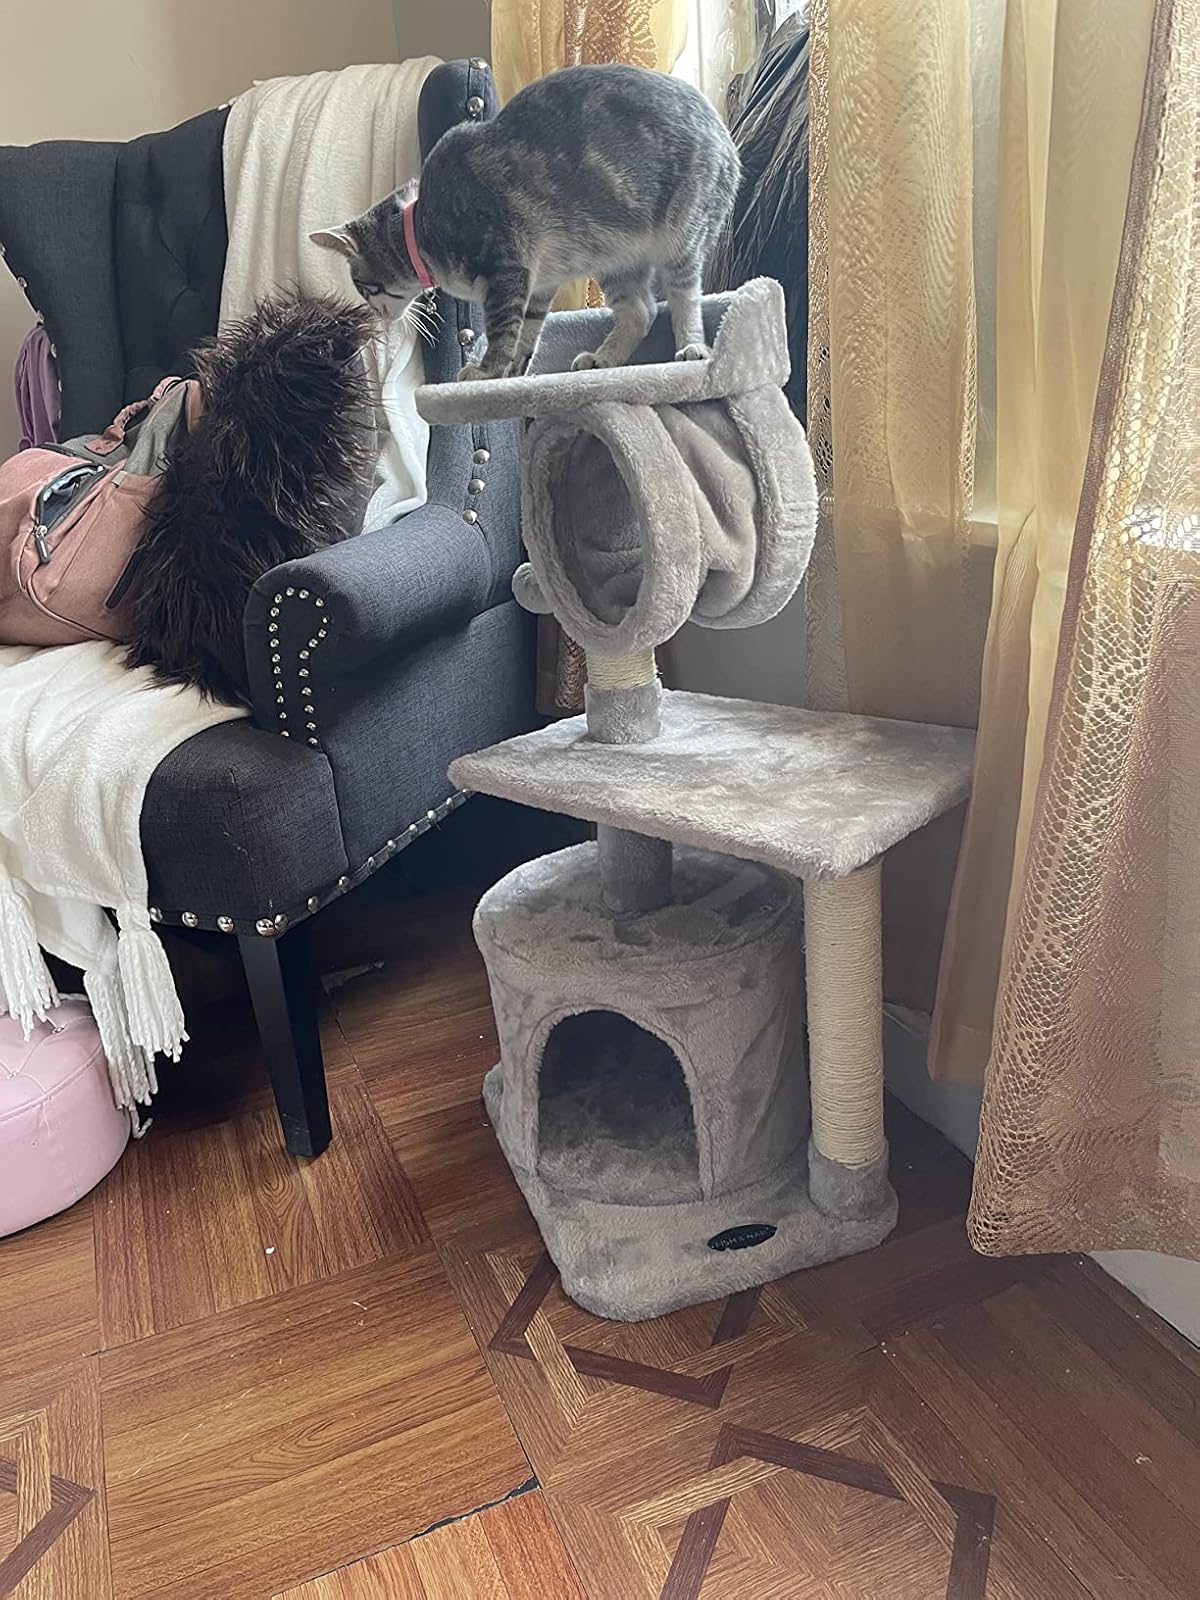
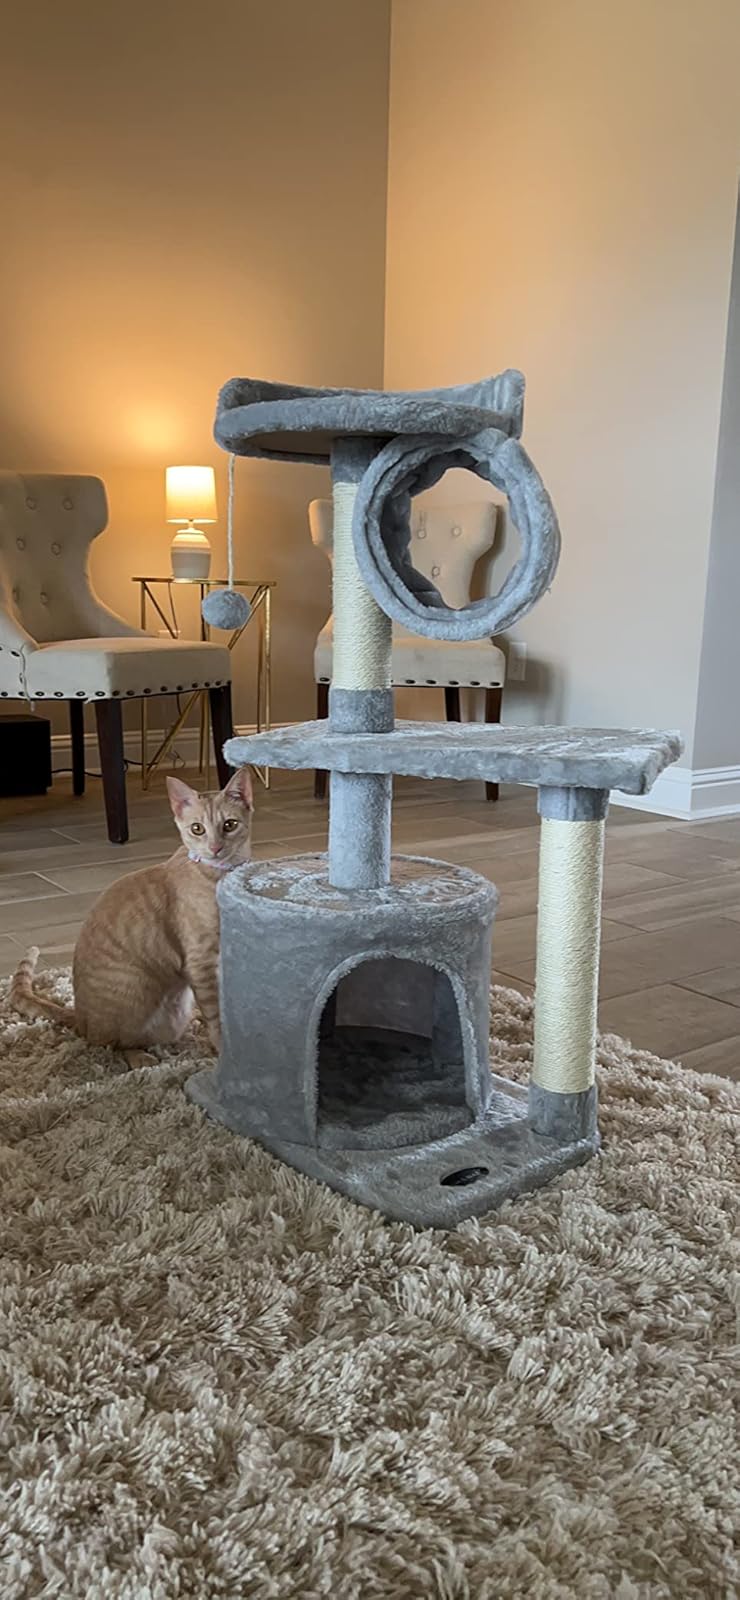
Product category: items_cat tree
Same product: yes